Uppsala

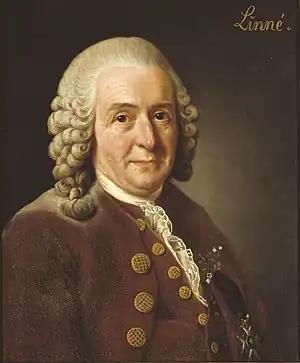
Carl Linnaeus, scientist

The Fyris river (Fyrisån) neatly divides the city into two different parts: the historic quarter to the west of the river and the modern administrative, residential and commercial city centre to the east. Most of the historical sights and university buildings are in the western part, with a medieval street layout, river views and parks and dominated by the cathedral.